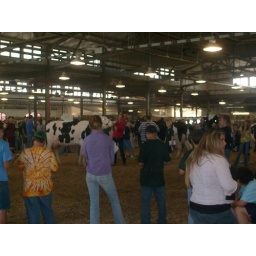
Youth show in the cow building